Üllői út

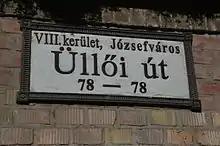
Üllői út street sign

Üllői út (Üllői Avenue, lit. means "Road to Üllő") is a major transport artery in Budapest, Hungary. Üllői út is the longest avenue in Budapest. It is 15.6 km long and nearly perfectly straight.